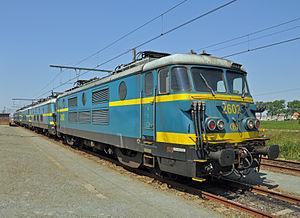
Locomotive électrique belge N° 2602 (SNCB Série 26)